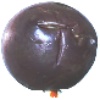
Label: passion_fruit